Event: Typhoon Ruby
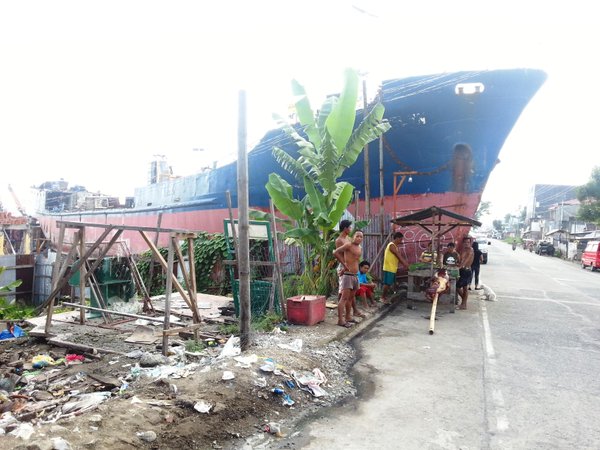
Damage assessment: damage